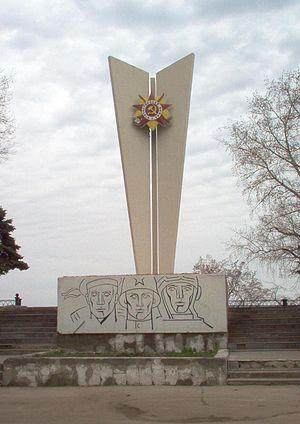
Engels est une ville de l'oblast de Saratov, en Russie d'Europe. Sa population s'élevait à 212 899 habitants en 2013.